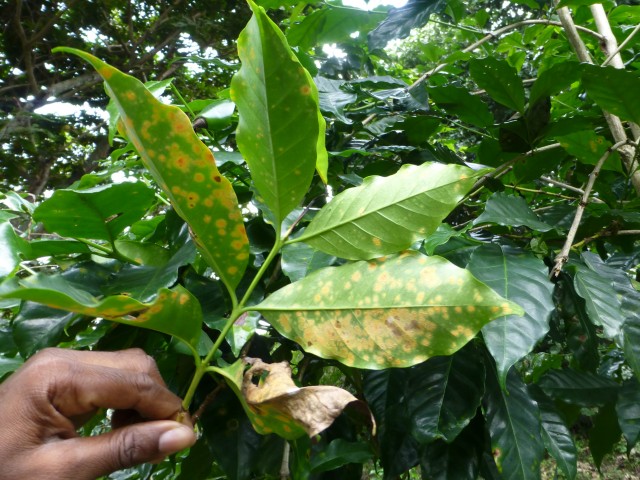
Plant: Coffee
Disease: coffee leaf rust